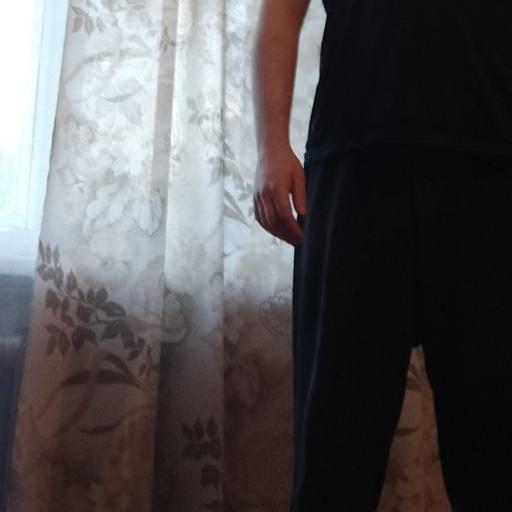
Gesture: no_gesture